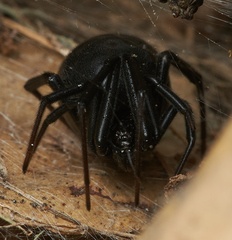
Species: Lactrodectus_hesperus